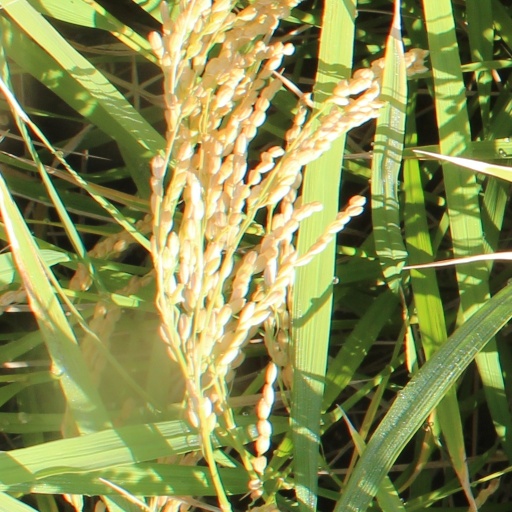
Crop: rice